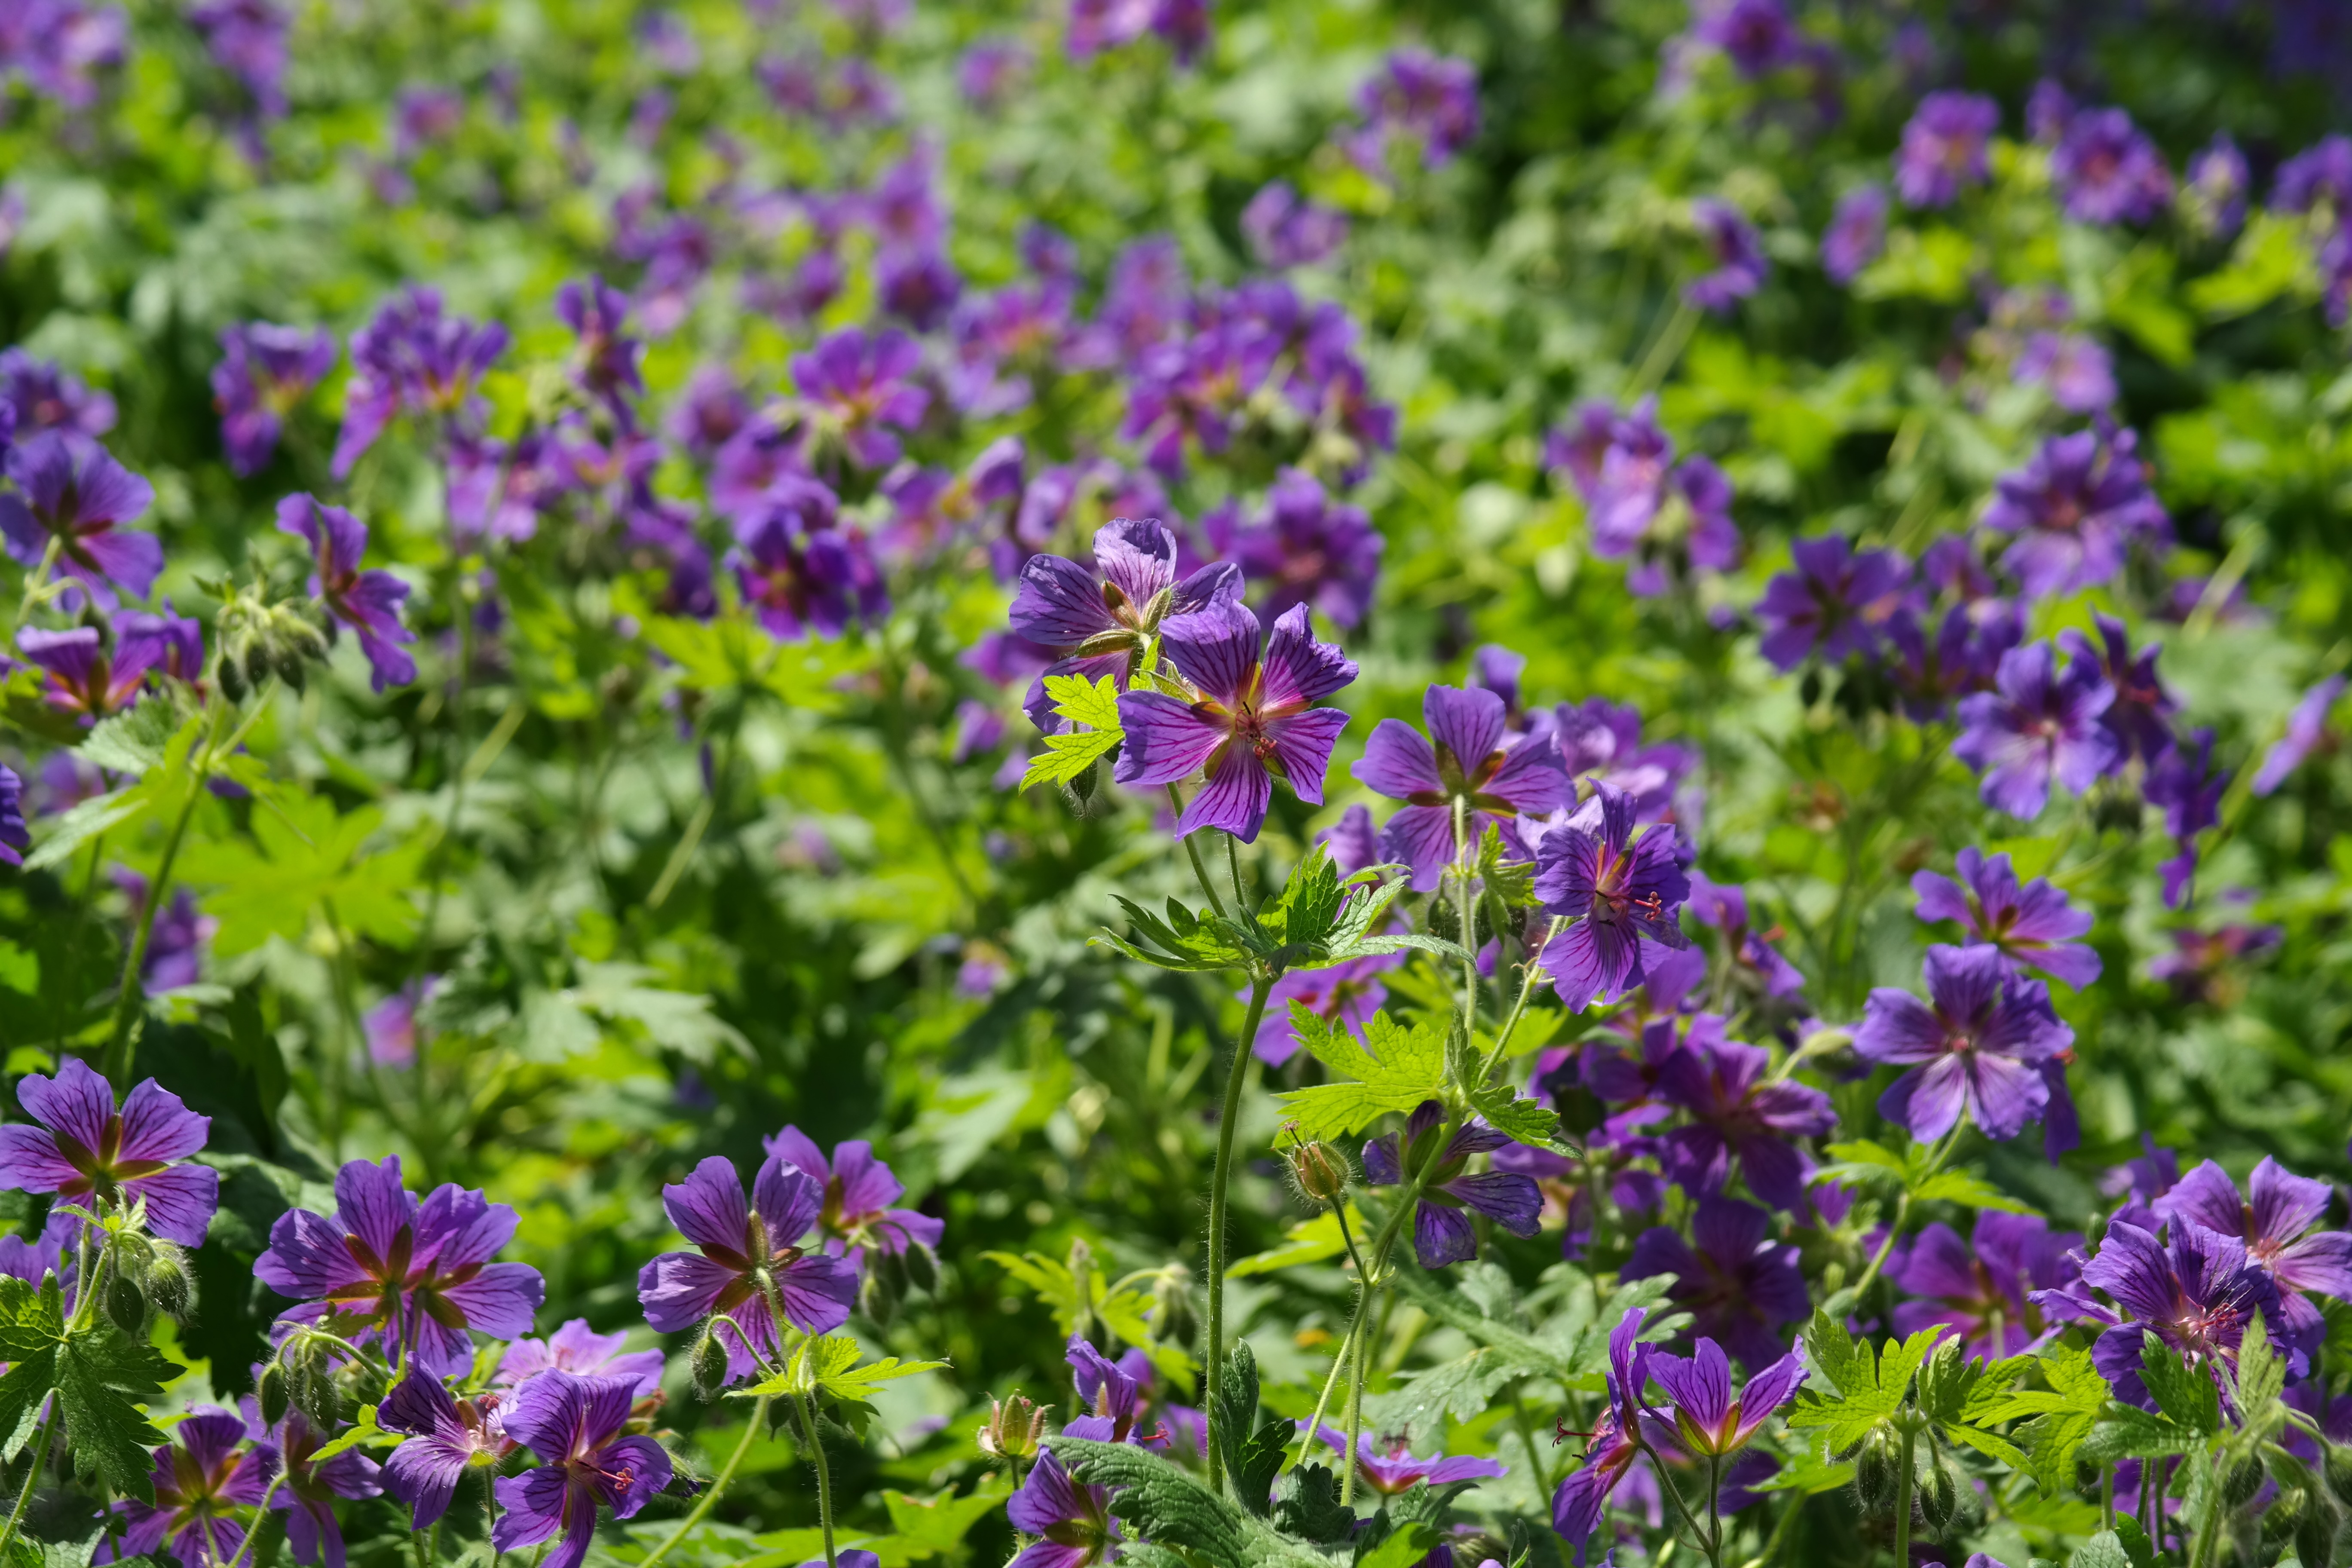
blossom, plant, field, meadow, flower, purple, bloom, green, flora, wildflower, violet, stamen, bluebonnet, cranesbill, lupin, stamens, ornamental plant, stamina, garden plant, ground cover, flowering plant, blue violet, flower petals, bellflower family, geranium greenhouse, annual plant, land plant, violet family, english lavender, grand geranium, geranium hybrid, geranium platypetalum